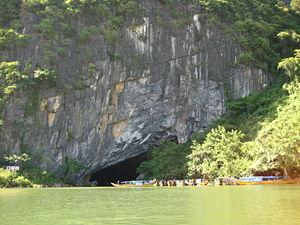
Le parc national de Phong Nha – Kẻ Bàng est un parc national du centre du Viêt Nam. Créé en 2001, il est classé au patrimoine mondial de l'UNESCO. Il est situé dans le nord de la cordillère annamitique, dans les arrondissements de Bố Trạch et Minh Hóa, dans la province de Quảng Bình, à environ 500 kilomètres au sud de Hanoï.
La province de Quảng Bình est une province de la région de la côte centrale du Nord du Việt Nam.